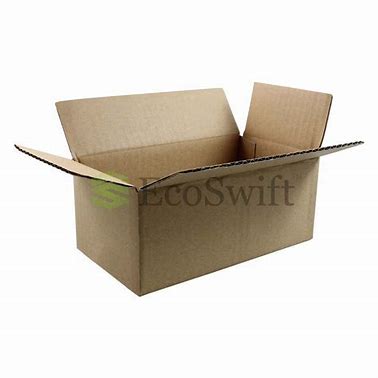
Label: cardboard